Samuel Thomas Greene

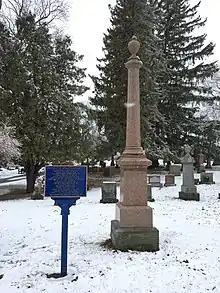
Samuel Thomas Greene's burial monument in Belleville Cemetery.

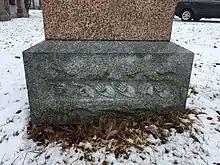
The fingerspelling of his surname, Greene, on the base of his burial monument.

Samuel Thomas Greene died on February 17, 1890, at the age of 46 at his family home in Belleville, Ontario after an ice yachting accident on the Bay of Quinte. The ice yachting was an incredibly popular activity among people of all ages in Belleville during that time. Greene was an avid ice-boating yachtsman and he regularly took his pupils, staff members and friends on many sails on the Bay of Quinte.